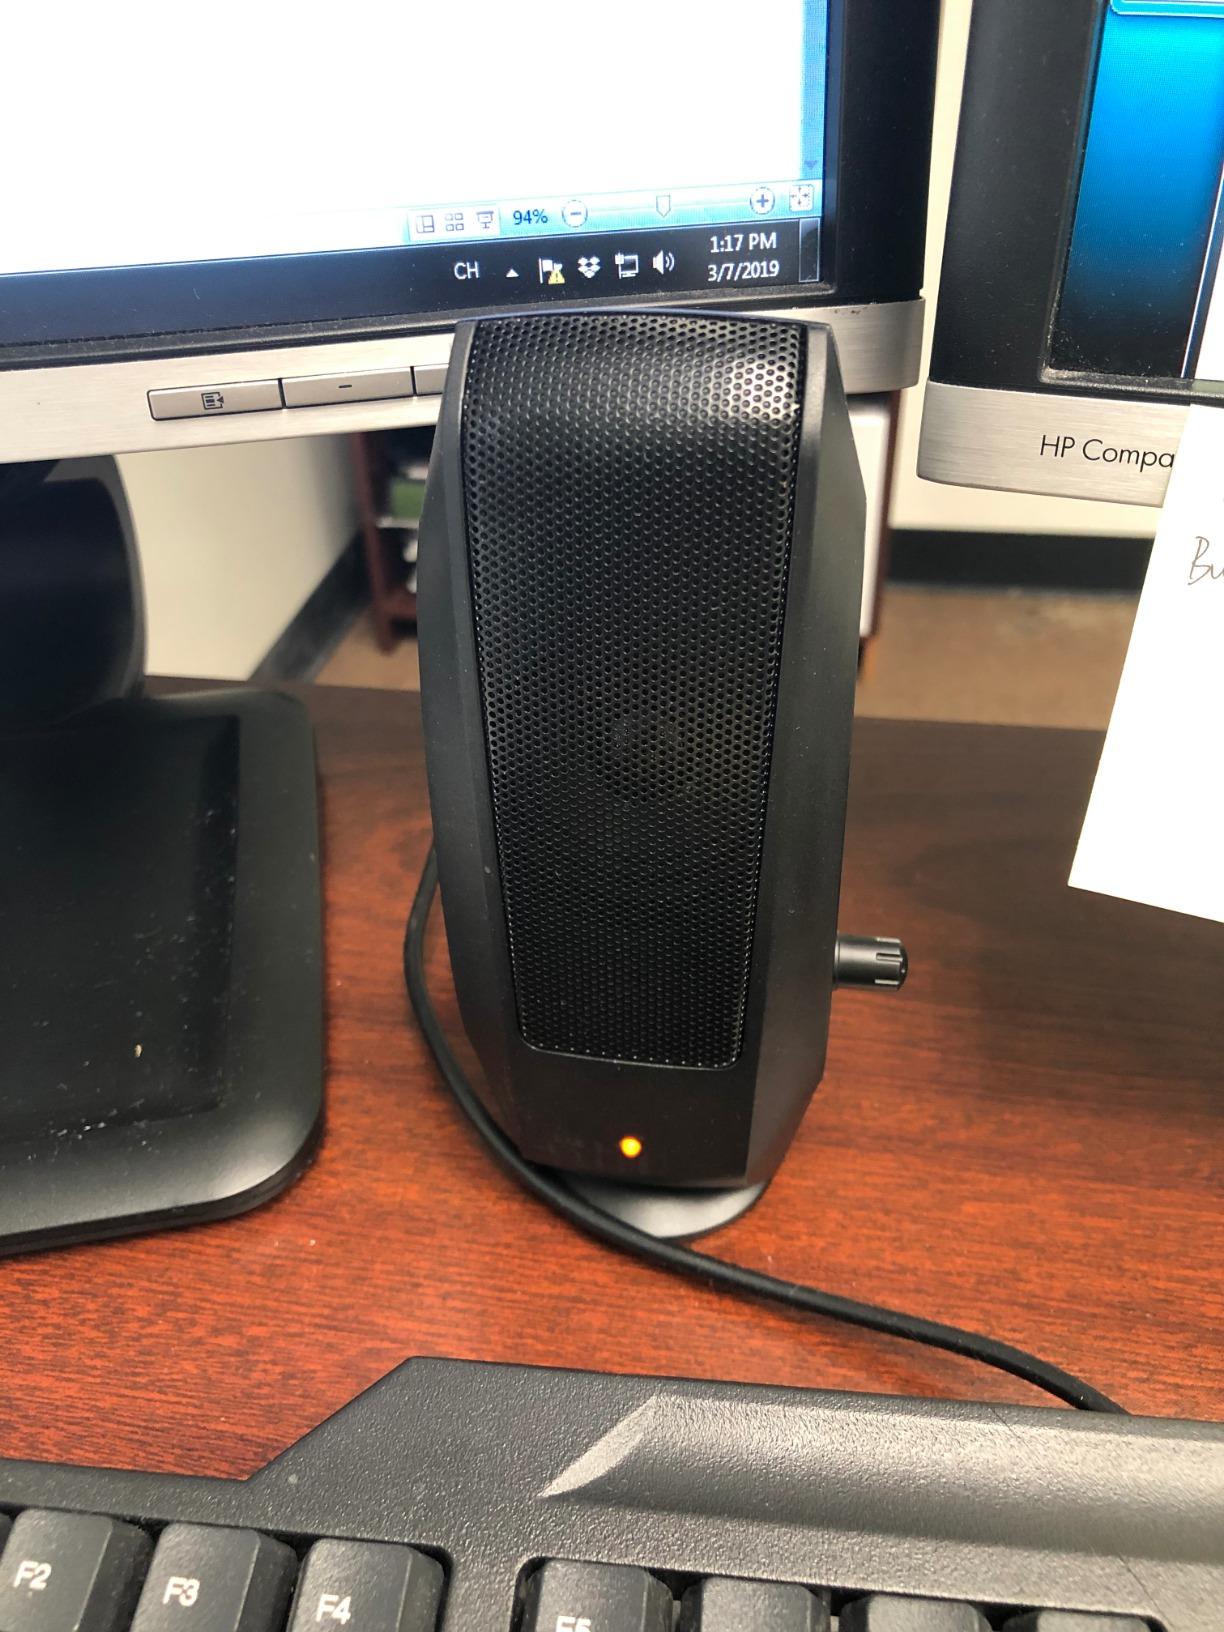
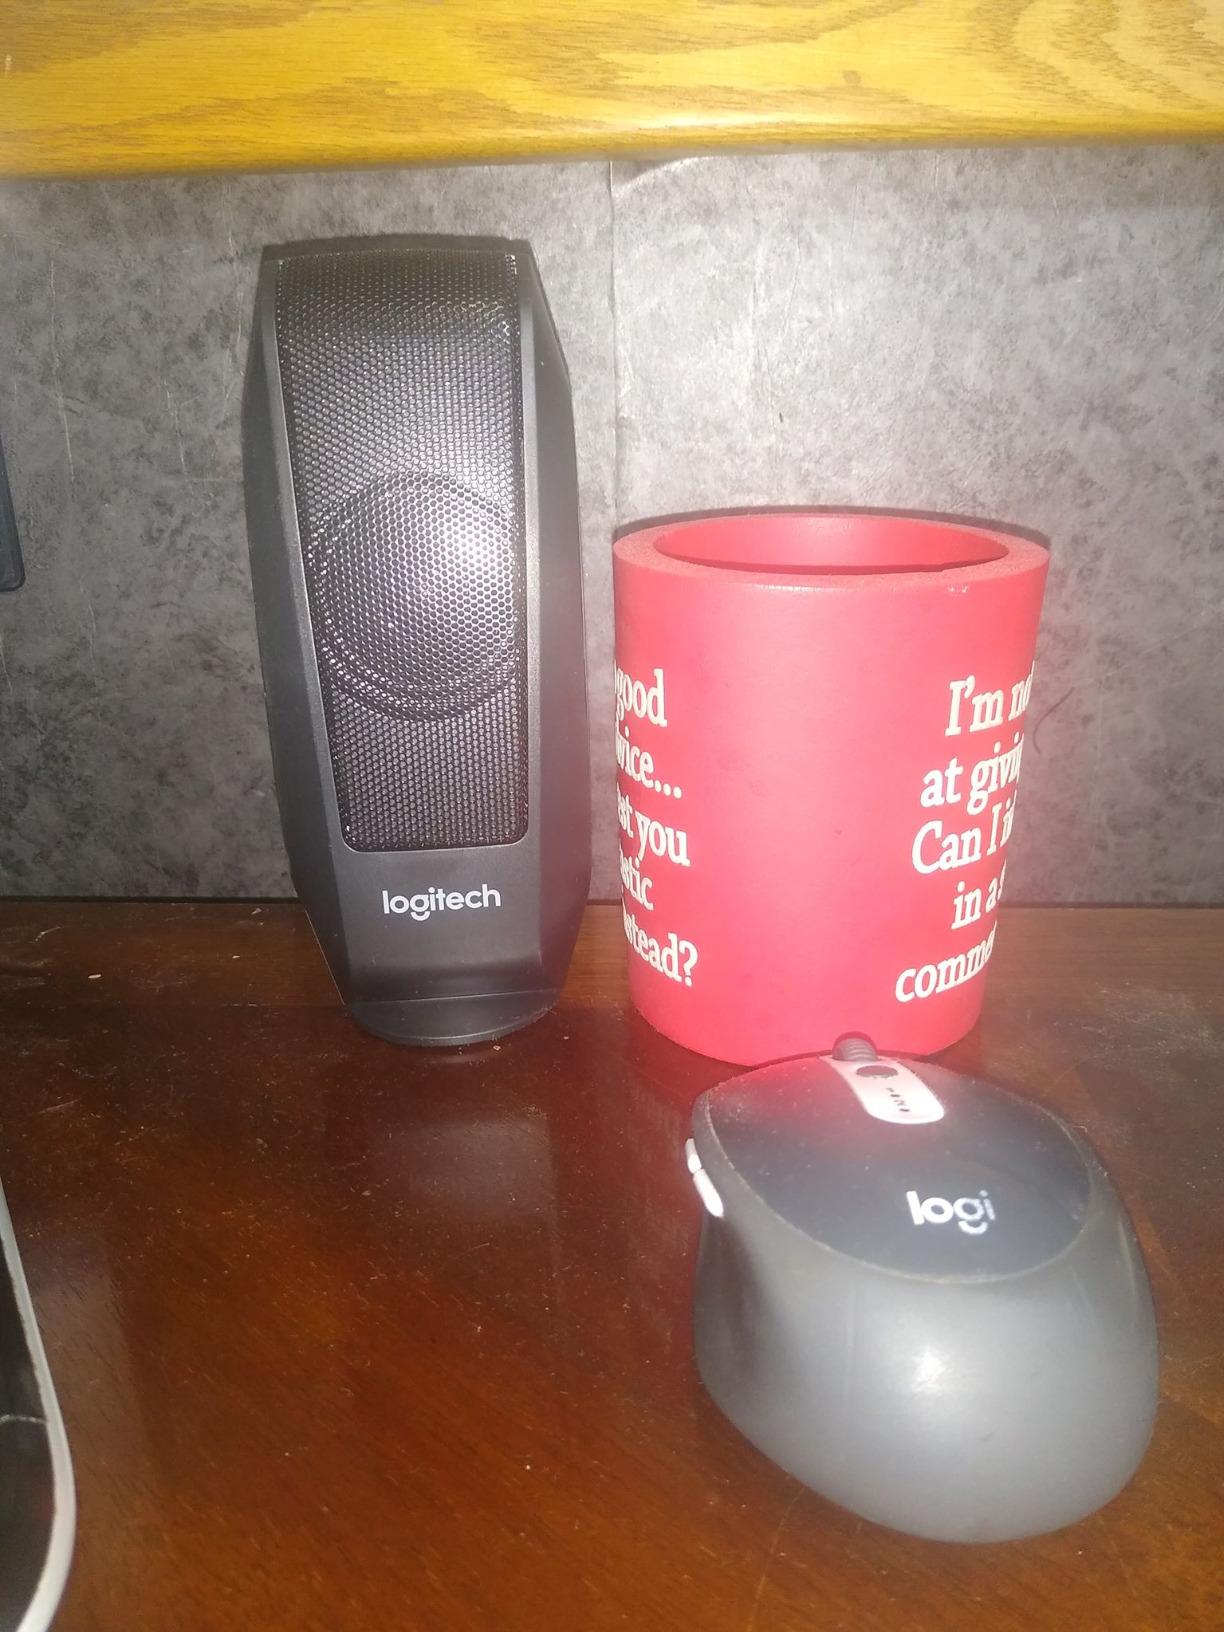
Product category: speaker
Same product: yes